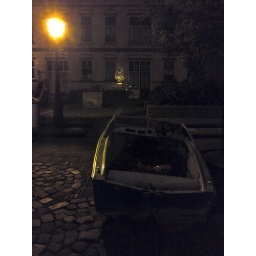
A boat, sitting in a parking lot. No water in sight. Odd.